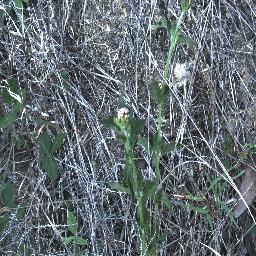
Label: siam_weed